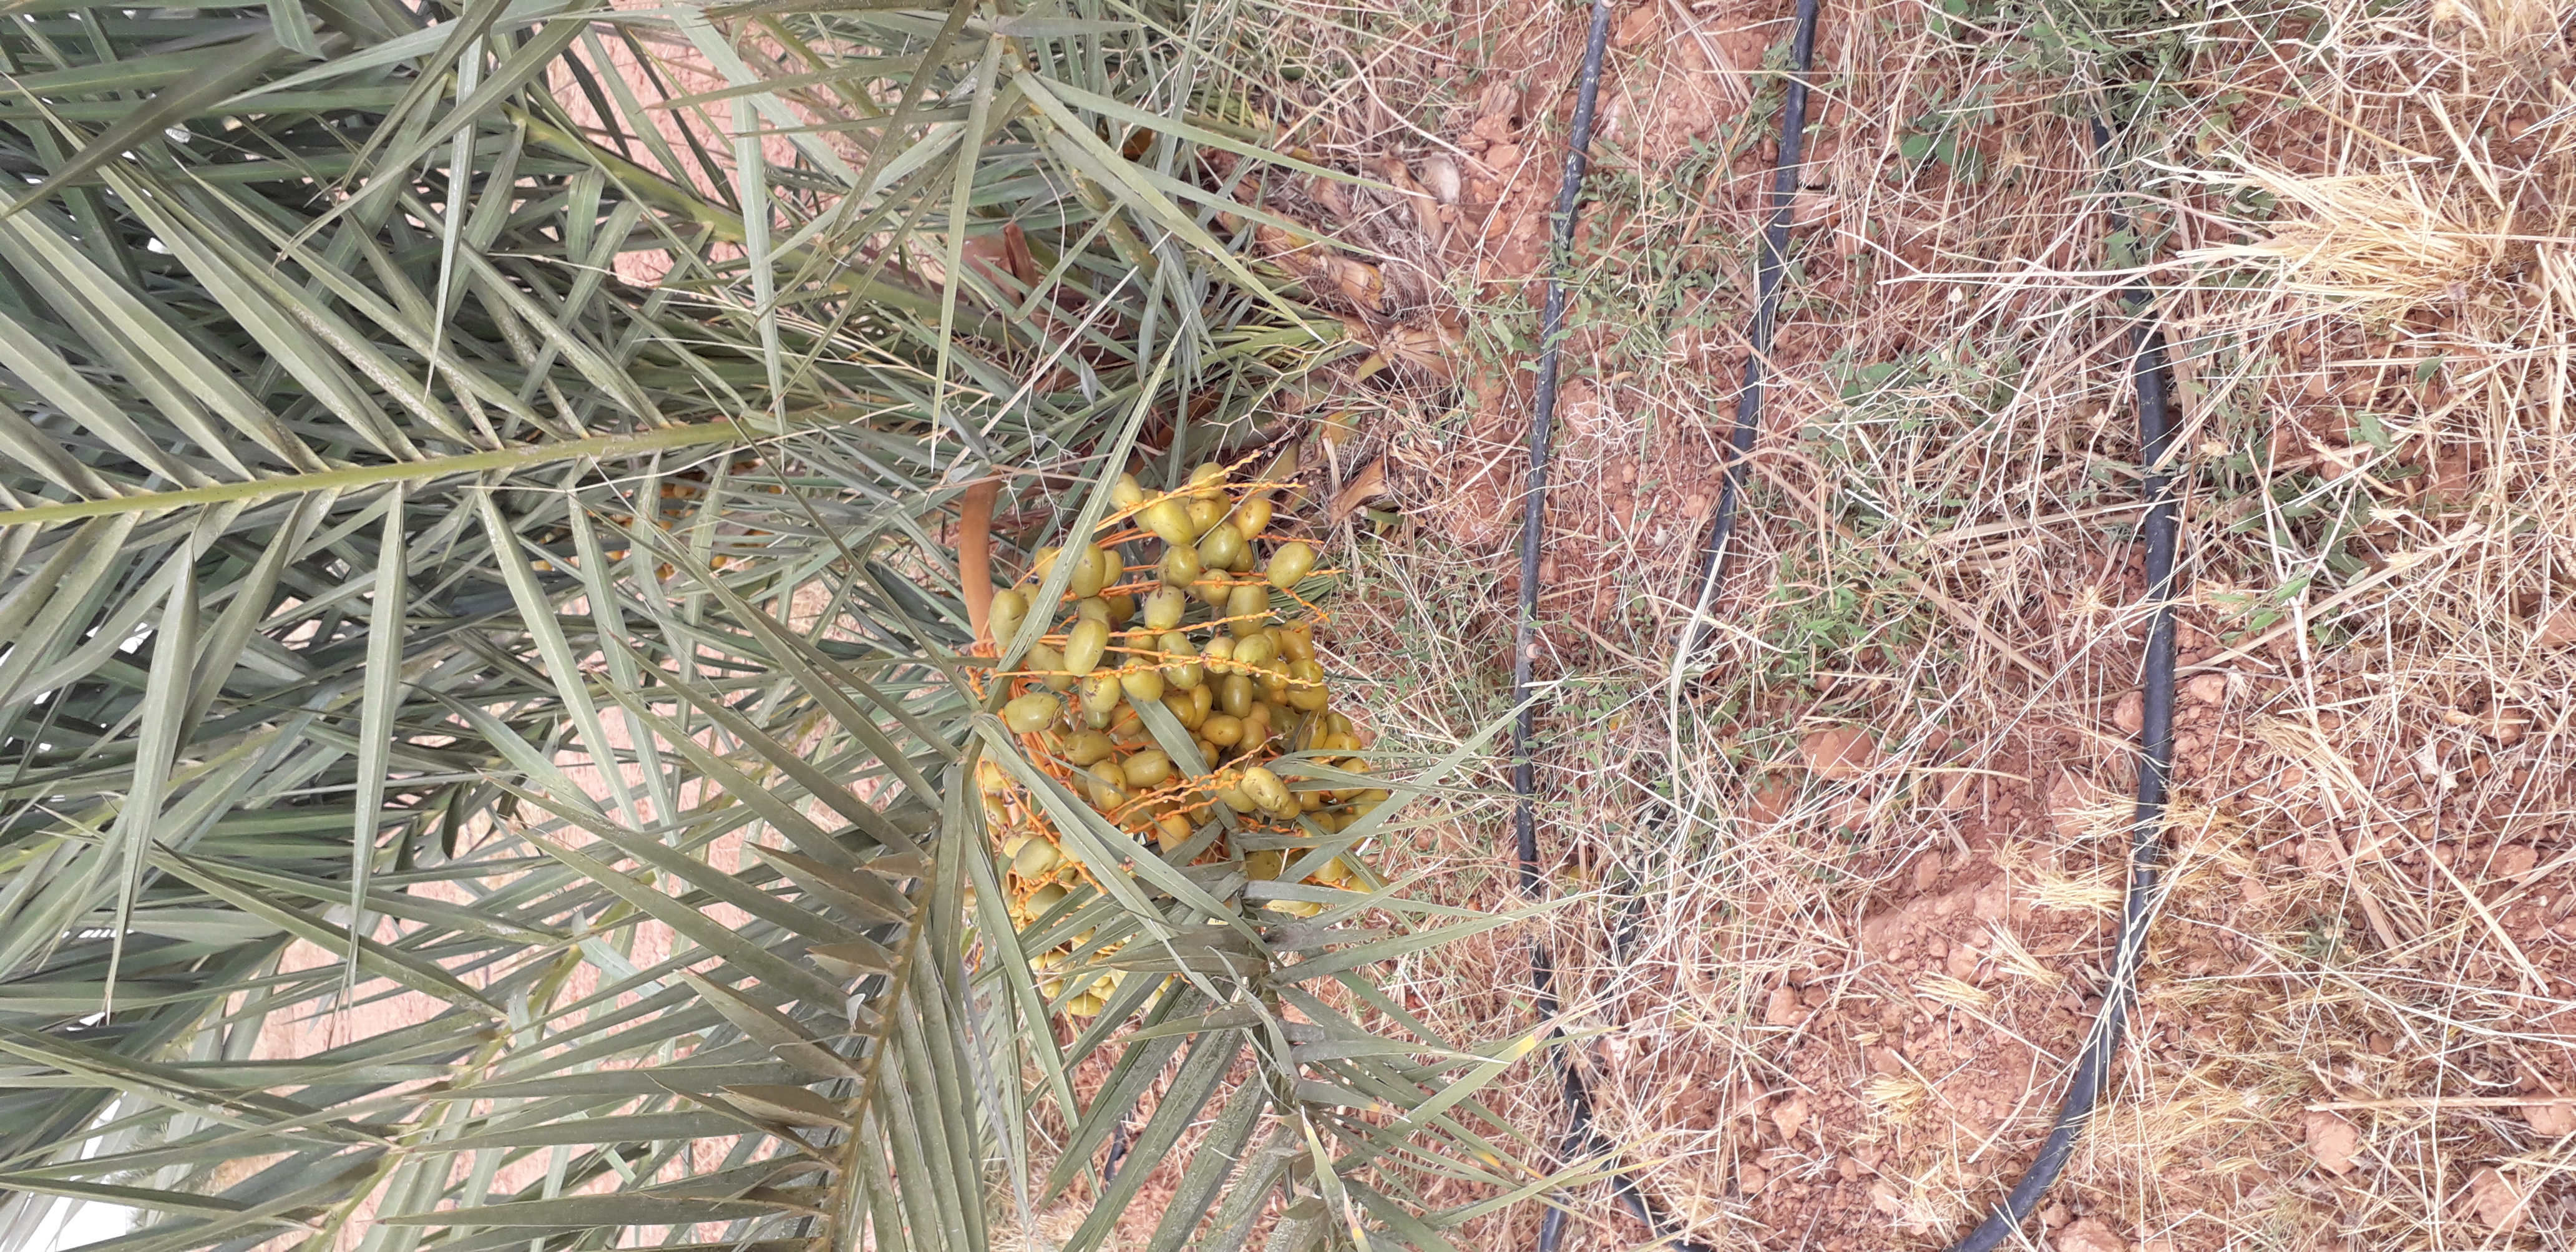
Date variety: Boufagous